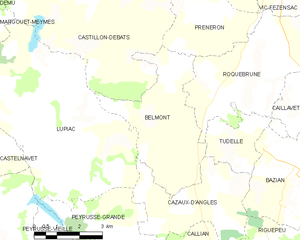
Belmont est une commune française située dans le département du Gers, en région Occitanie.